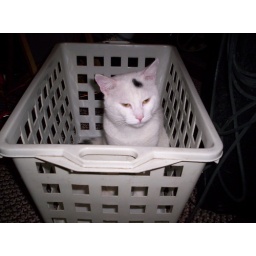
White cat in laundry basket